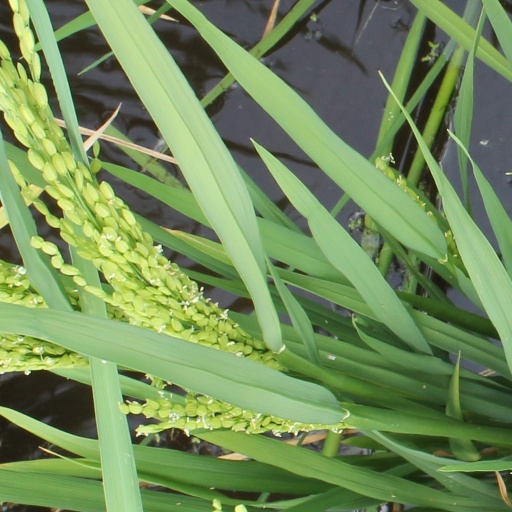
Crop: rice